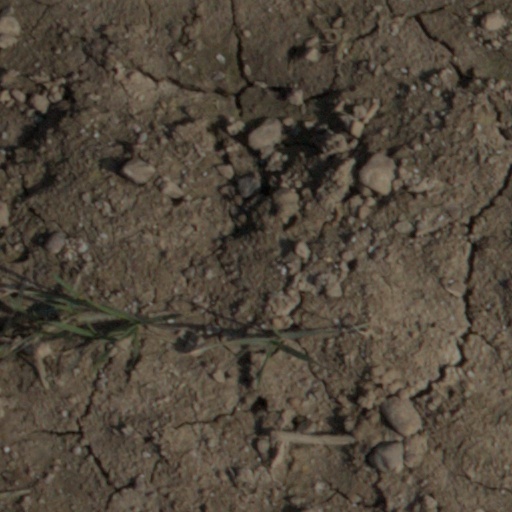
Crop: wheat